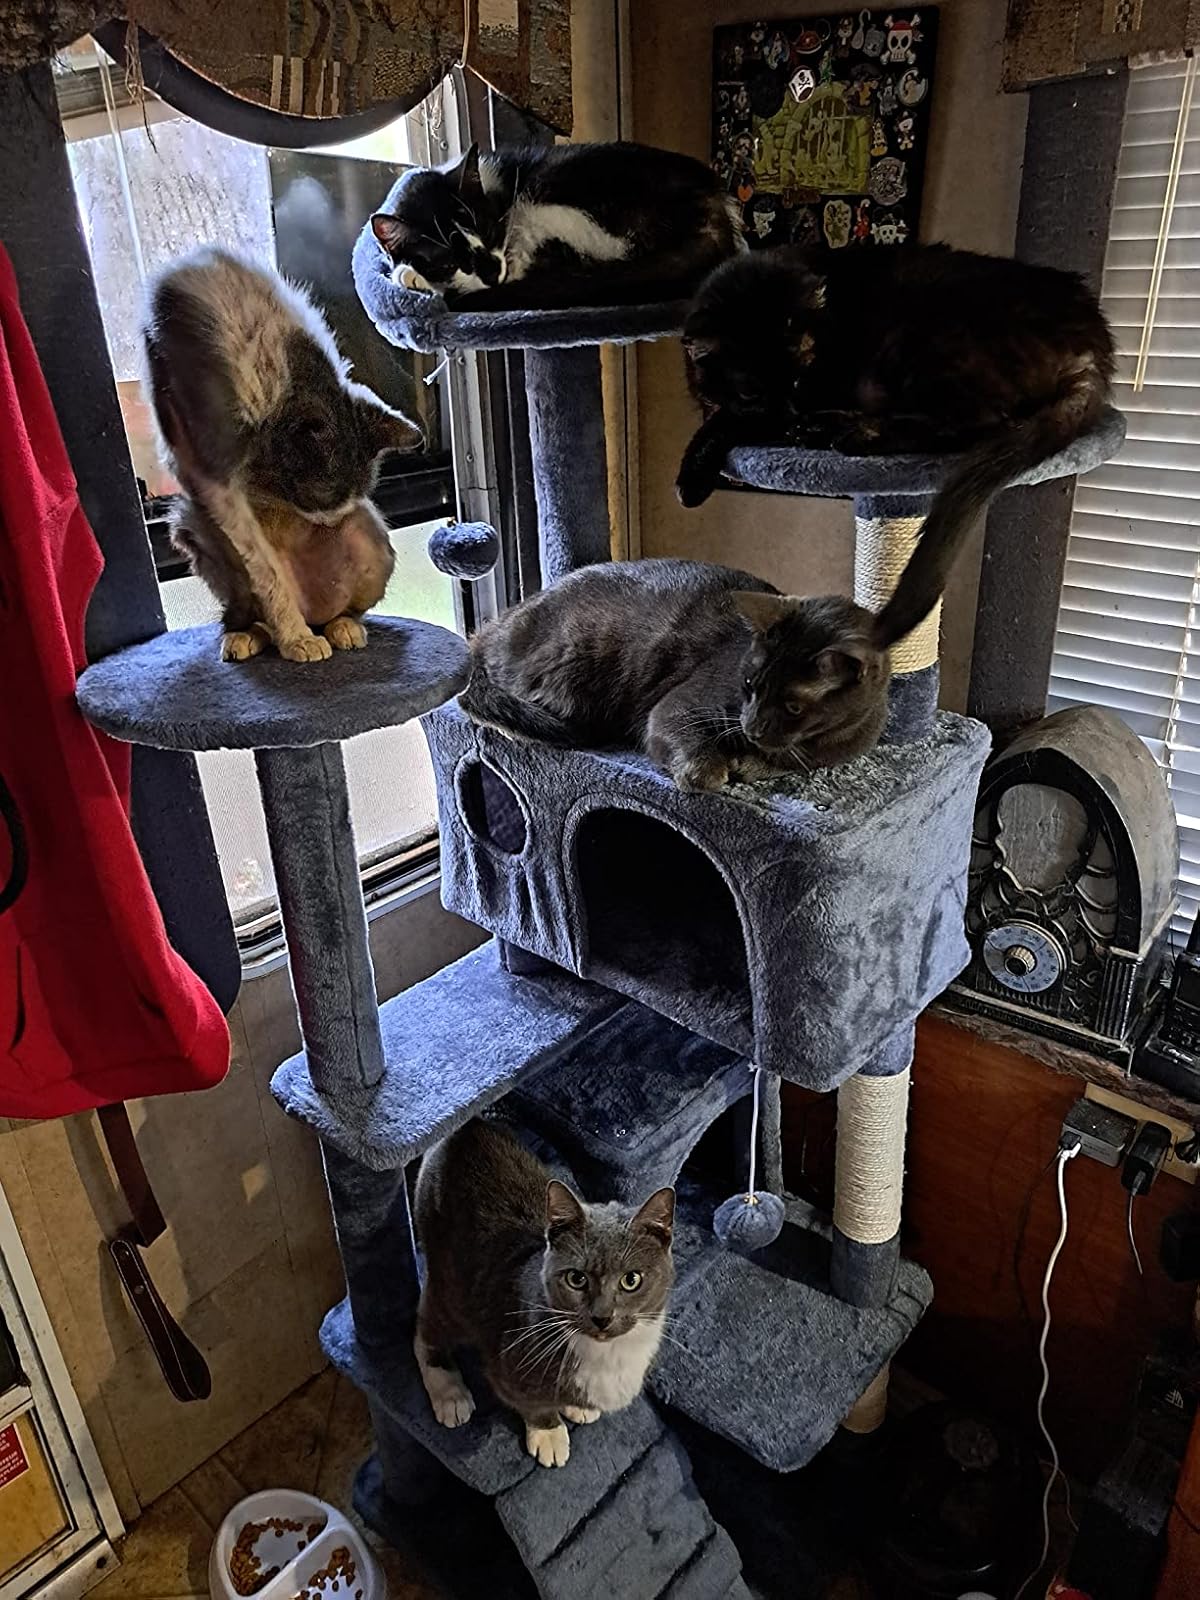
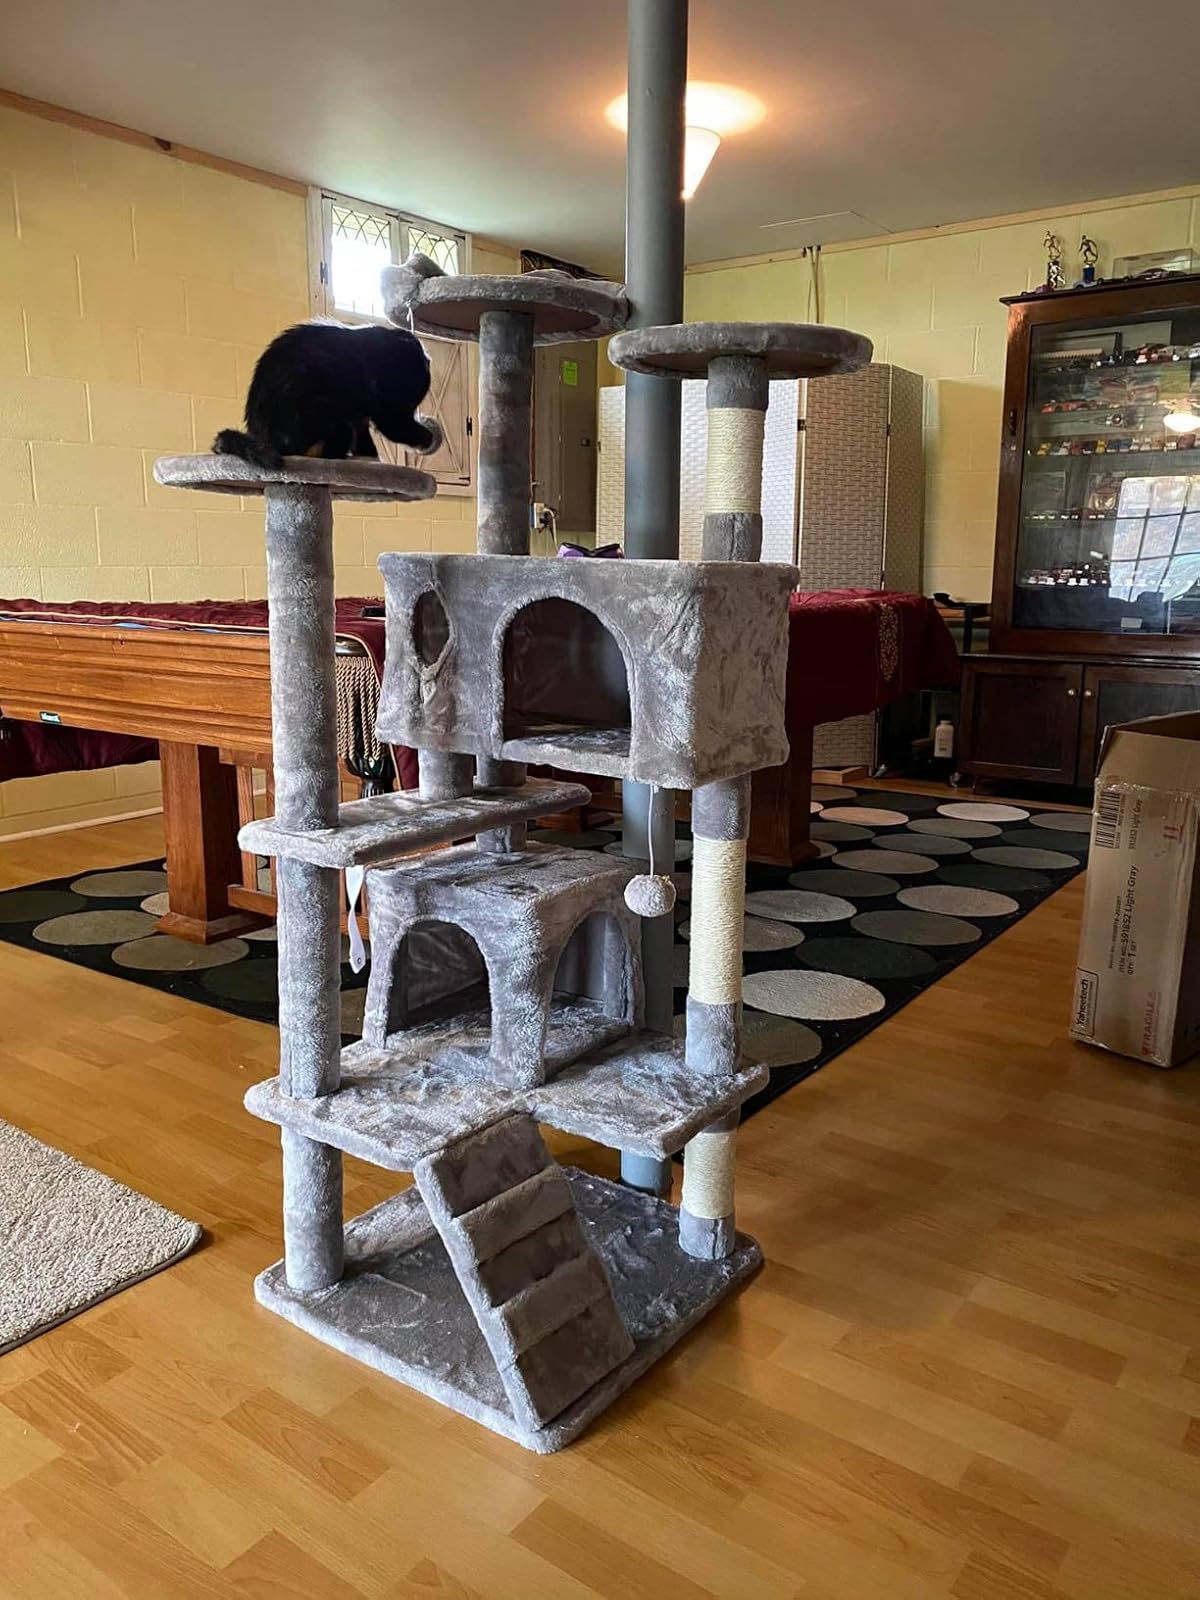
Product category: items_cat tree
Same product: yes